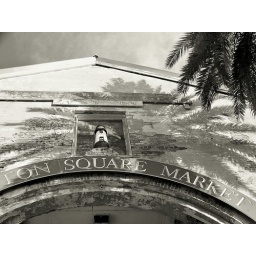
this was in Key West at a market loved the shadow of the palm tree